Polymer clay

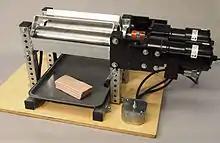
Custom built clay conditioner for industrial use.

Polymer clay remains workable until cured. Curing occurs at temperatures from to sustained for 15 minutes per of thickness. This temperature is significantly less than for mineral clays and can be achieved using a home oven. Professional polymer clay brands shrink very little when cured Brands of polymer clay include Cernit, Oytra, Fimo, Kato Polyclay, Sculpey, PVClay Brasil, Crafty Argentina and Cosclay.